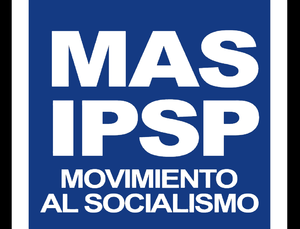
Bevægelsen for socialisme
Bevægelsen for Socialisme er det største parti i Bolivia. Det følger en meget venstreorienteret, socialistisk og marxistisk politik. Partiet er Bolivias regeringsparti.